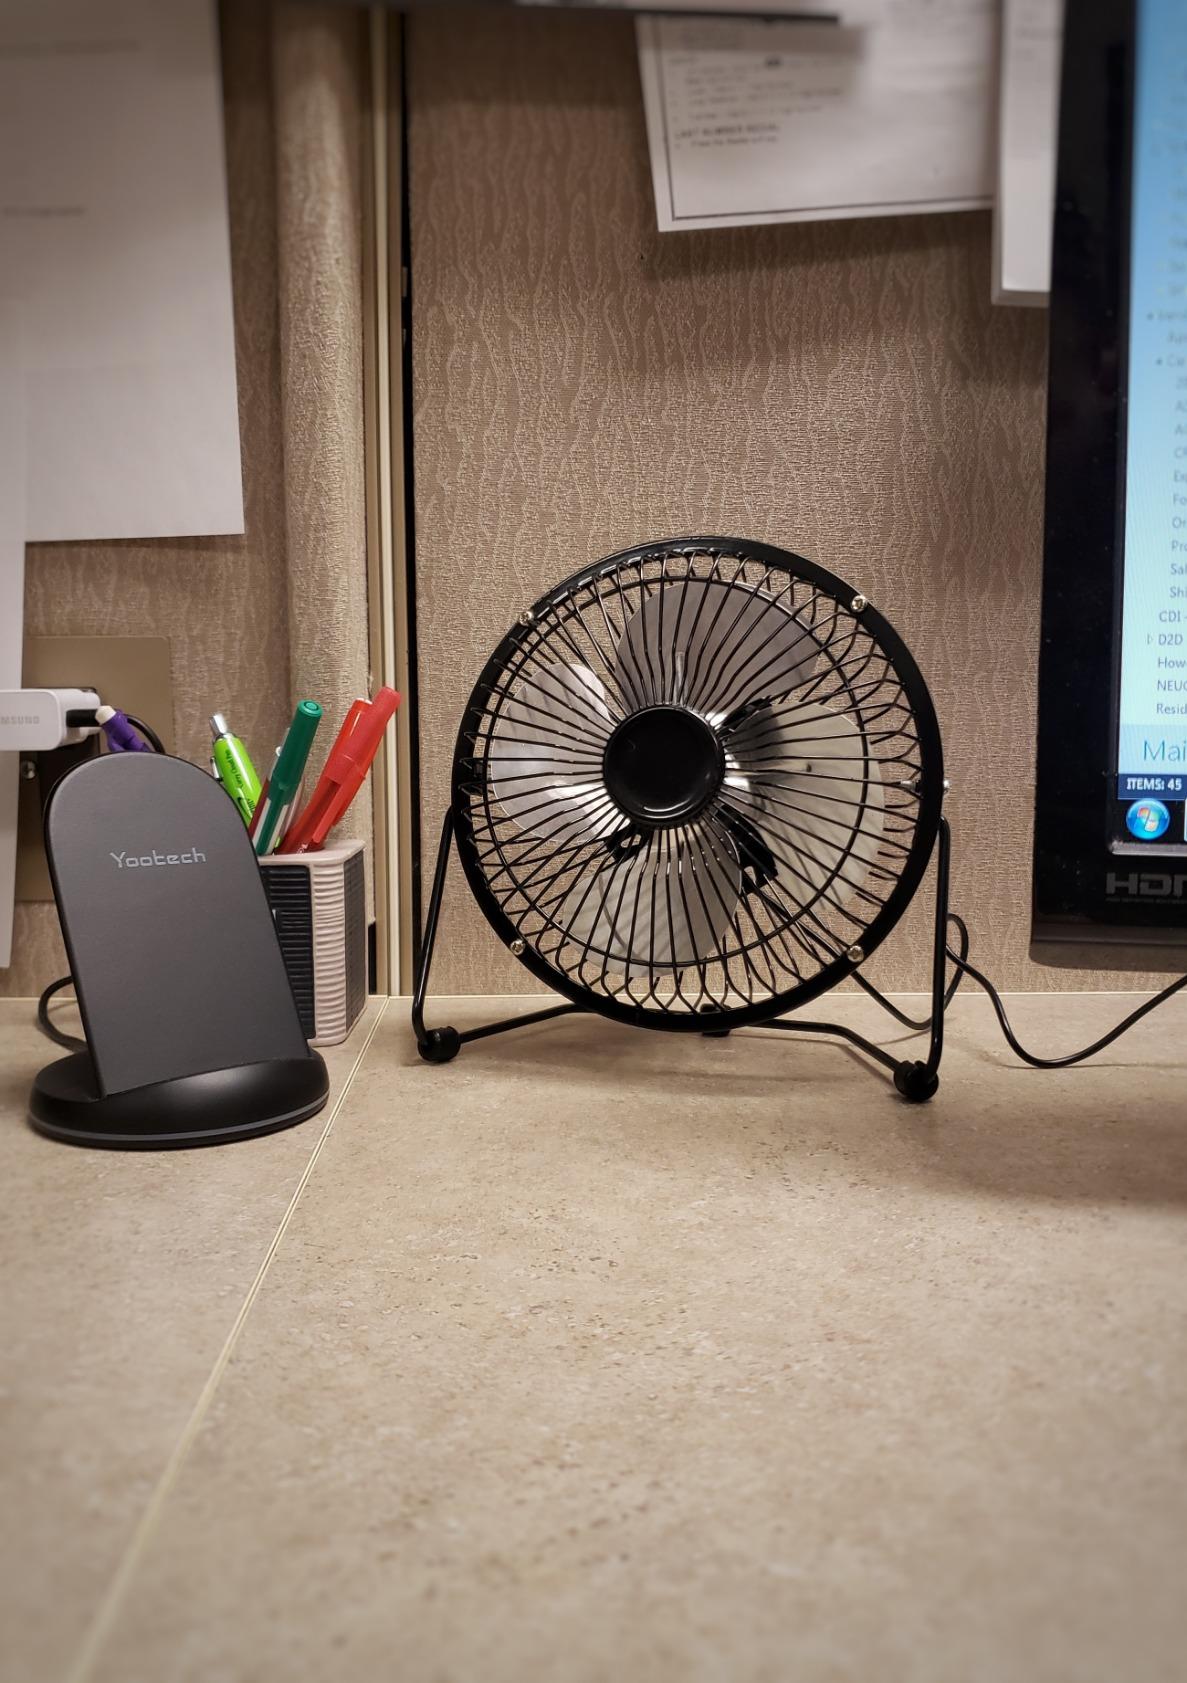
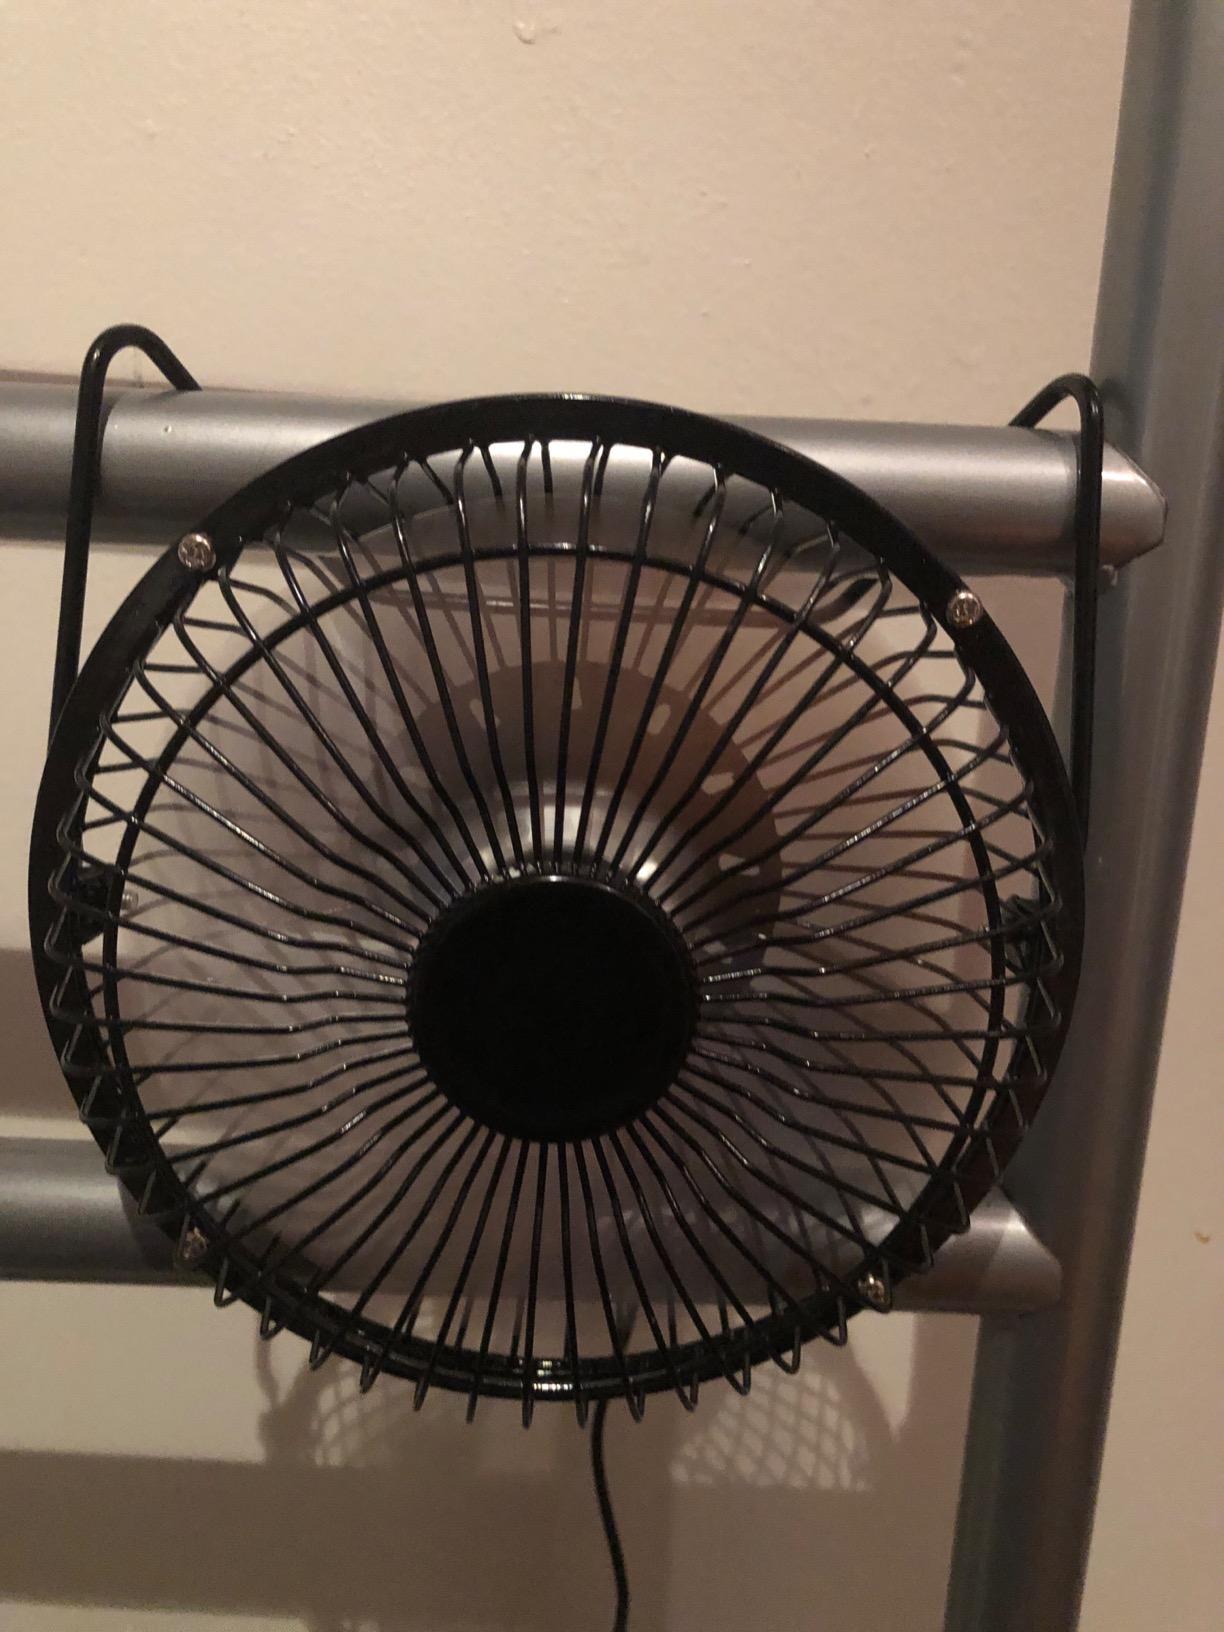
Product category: fan
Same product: yes